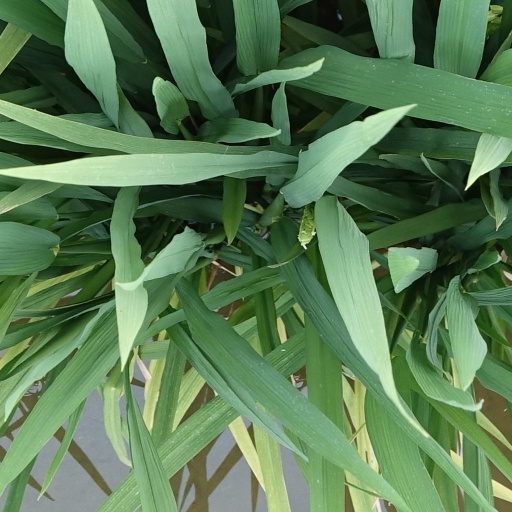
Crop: rice